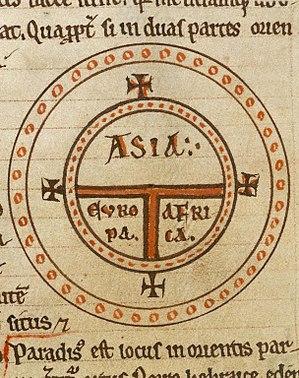
Les trois siècles séparant la fin de l'Empire romain d'Occident de la fondation de l'Empire carolingien sont également une longue période de transition sur le plan culturel et éducatif. Le réseau scolaire antique se voit très progressivement remplacé par un ensemble d'écoles cléricales. Cet essor des écoles chrétiennes en Occident du VIᵉ au VIIIᵉ siècle est un phénomène long et complexe, conclu et parachevé par le renouveau des études sous Charlemagne et ses successeurs, autrement dit la « Renaissance carolingienne » des VIIIᵉ et IXᵉ siècles.